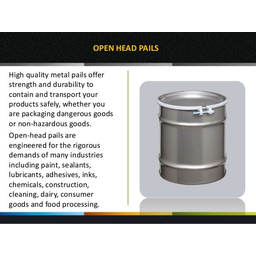
Label: metal